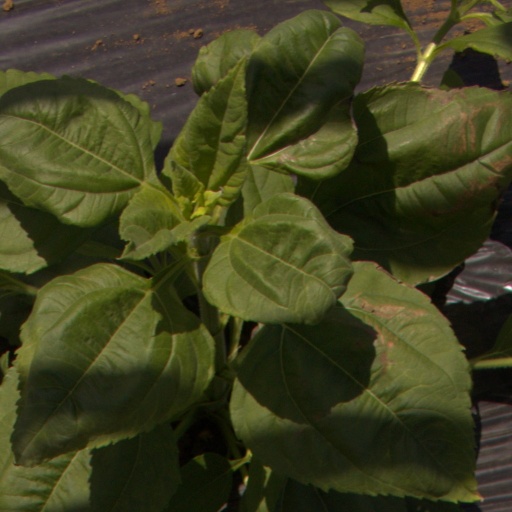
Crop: Jerusalem artichoke